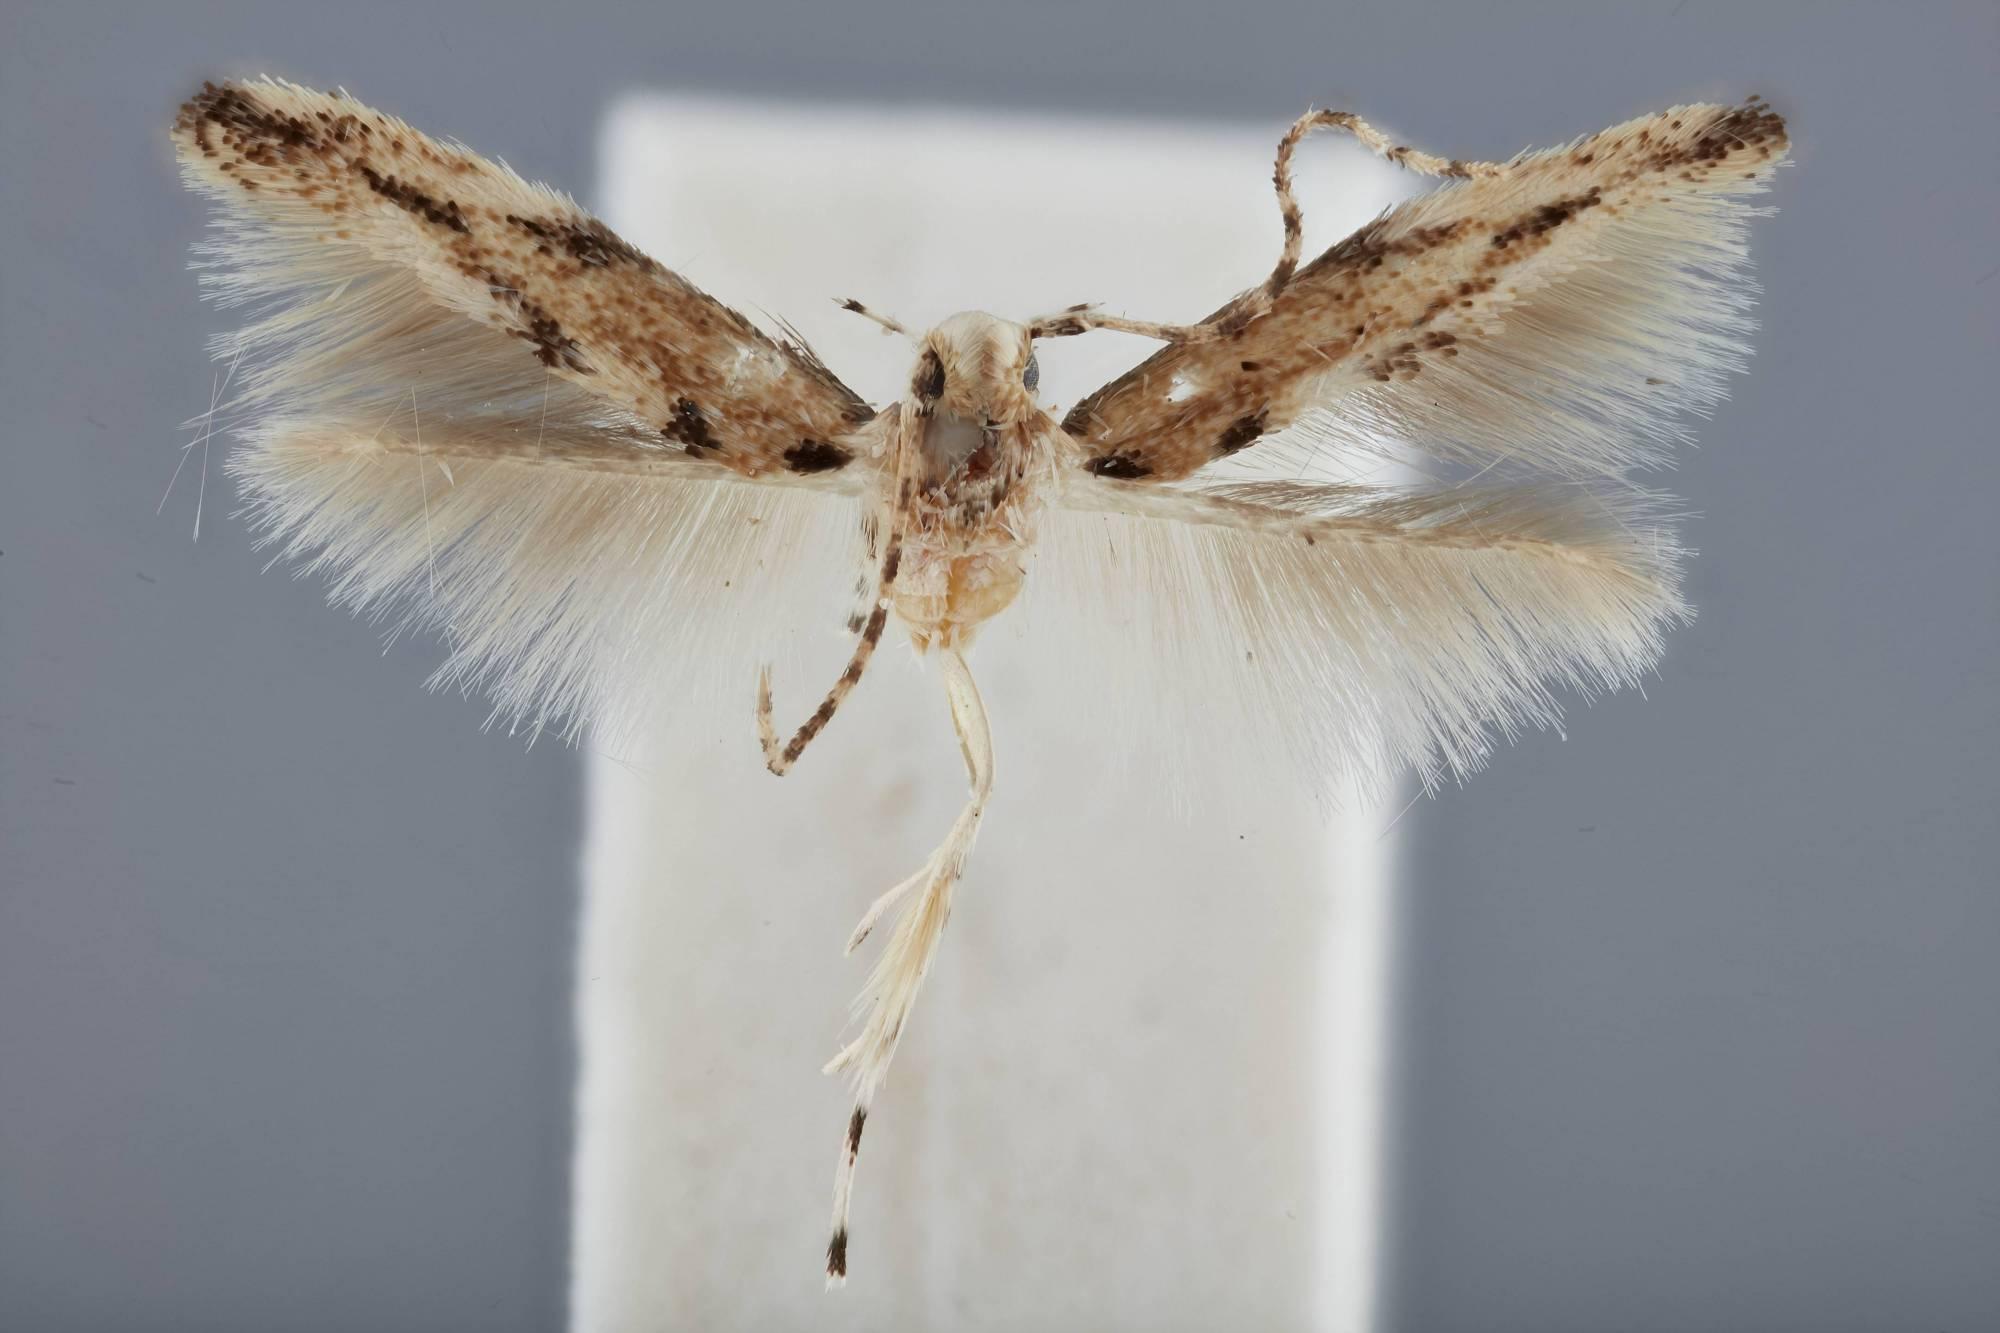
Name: Melanocinclis vibex
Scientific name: Melanocinclis vibex Hodges, 1978
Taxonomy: Animalia, Arthropoda, Insecta, Lepidoptera, Glossata, Cosmopterigidae, Cosmopteriginae
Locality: Archbold Biological Station, Lake Placid, Highlands, Florida, United States
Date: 16 May 1964 to 22 May 1964